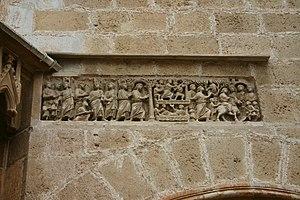
Cathédrale de Tarragone, Catalogne (Espagne). Author: User:Yearofthedragon